Church of Saint-François-des-Cordeliers

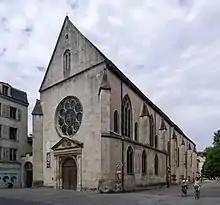
Church of Saint-François-des-Cordeliers in Nancy

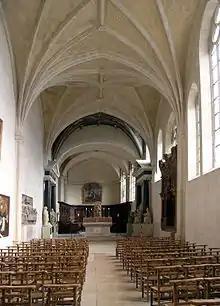
Interior

The Church of Saint-François-des-Cordeliers is a Roman Catholic church located in Nancy, France, capital city of Lorraine.